Bay of Pigs Invasion

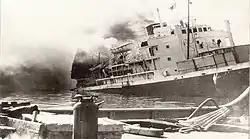
The ship "La Coubre" after exploding in the Havana harbor, 1960. Shortly afterward, Castro would deem the explosion a result of American sabotage, worsening US–Cuba relations.

In 1960, Castro's Cuban government ordered the country's oil refineries – then controlled by U.S. corporations Esso, Standard Oil, and Shell – to process crude oil purchased from the Soviet Union, but under pressure from the U.S. government, these companies refused. Castro responded by expropriating the refineries and nationalizing them under state control. In retaliation, the U.S. canceled its import of Cuban sugar, provoking Castro to nationalize most U.S.-owned assets, including banks and sugar mills. Relations between Cuba and the U.S. were further strained following the explosion and sinking of a French vessel, the "La Coubre", in Havana Harbor in March 1960. The cause of the explosion was never determined, but Castro publicly mentioned that the U.S. government was guilty of sabotage.